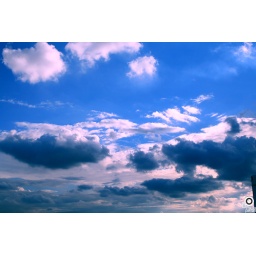
blue sky in my window